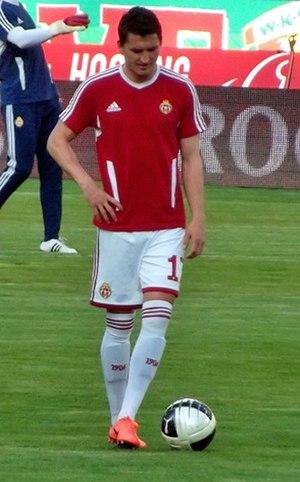
Andraž Kirm, né le 6 septembre 1984 à Ljubljana, est un footballeur international slovène. Il occupe le poste d'attaquant au NK Bravo.